Barry Bonds

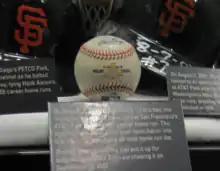
Bonds's 756th home run ball in the Hall of Fame

The commissioner, Bud Selig, was not in attendance in this game but was represented by the Executive Vice President of Baseball Operations, Jimmie Lee Solomon. Selig called Bonds later that night to congratulate him on breaking the record. President George W. Bush also called Bonds the next day to congratulate him. On August 24, San Francisco honored and celebrated Bonds' career accomplishments and breaking the home run record with a large rally in Justin Herman Plaza. The rally included video messages from Lou Brock, Ernie Banks, Ozzie Smith, Joe Montana, Wayne Gretzky and Michael Jordan. Speeches were made by Willie Mays, Giants teammates Omar Vizquel and Rich Aurilia, and Giants owner Peter Magowan. Mayor Gavin Newsom presented Bonds the key to the City and County of San Francisco and Giants vice president Larry Baer gave Bonds the home plate he touched after hitting his 756th career home run.